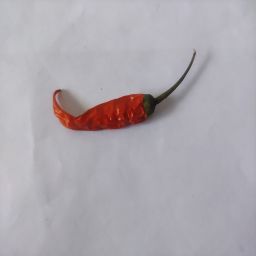
Crop: Chile Pepper
Quality: Dried